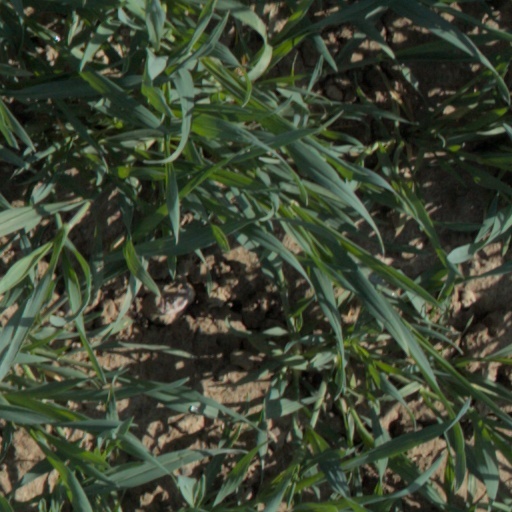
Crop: wheat